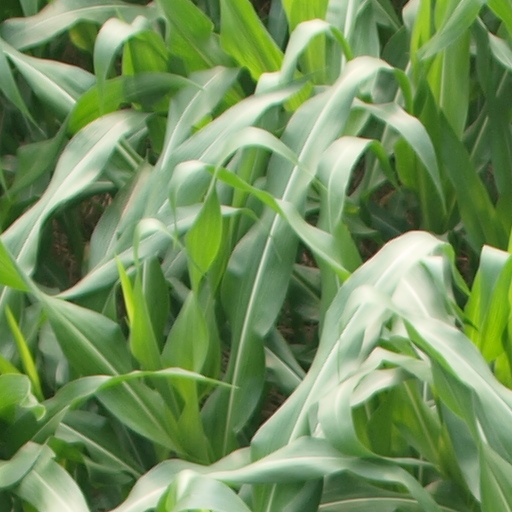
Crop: maize; corn